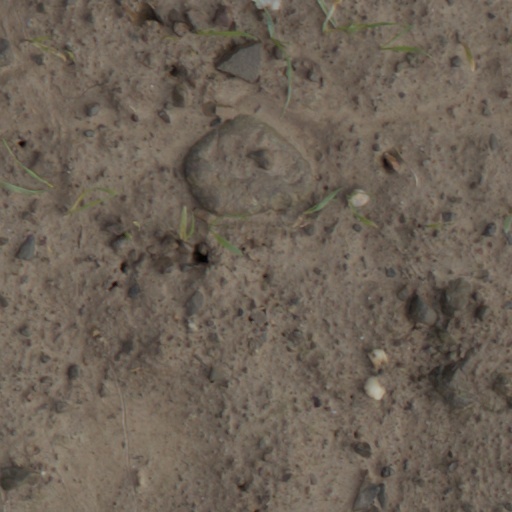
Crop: wheat